Breann Harrington

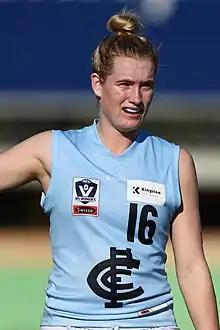
Harrington playing for Carlton's VFLW team in 2019

Breann Harrington (née Moody; born 4 March 1997) is an Australian rules footballer playing for the Carlton Football Club in the AFL Women's competition (AFLW). She was drafted by Carlton with the club's ninth selection and the sixty seventh overall in the 2016 AFL Women's draft. She made her debut in Round 1, 2017, in the club and the league's inaugural match at Ikon Park against . Harrington finished 2017 having played in all seven of Carlton's matches that season. In 2018, Harrington received a nomination for the 2018 AFL Women's Rising Star award after recording 29 hitouts and eleven disposals in Carlton's round 5 loss to . At the end of the 2018 season, she was the joint winner of the club best and fairest alongside Katie Loynes.